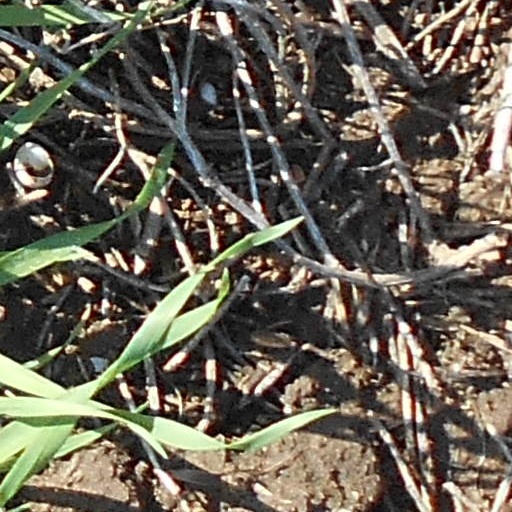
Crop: wheat